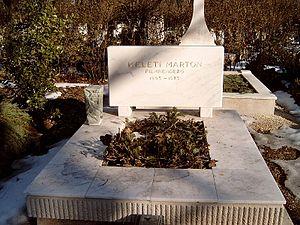
Márton Keleti est un scénariste et réalisateur hongrois.